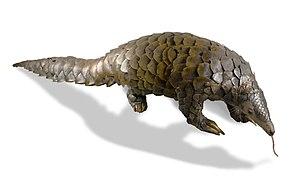
Spécimen naturalisé, Pangolin de Temminck, dimensions